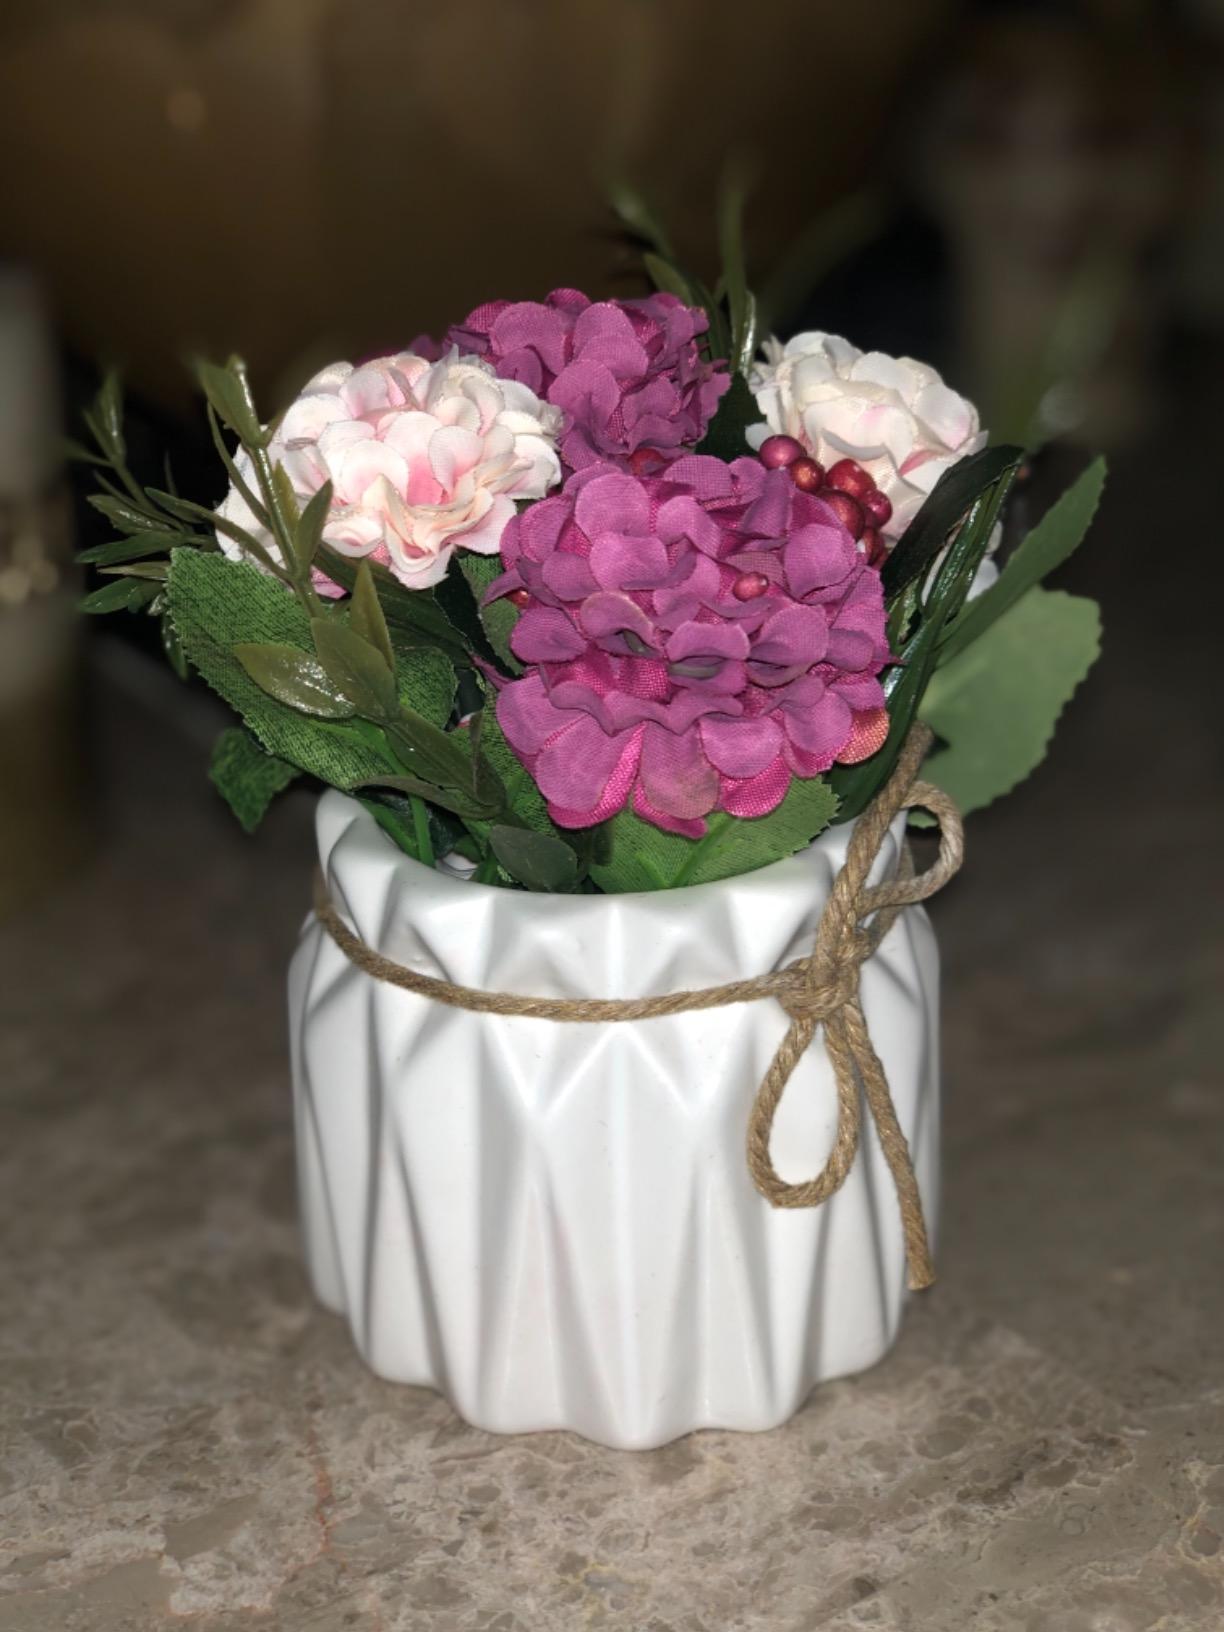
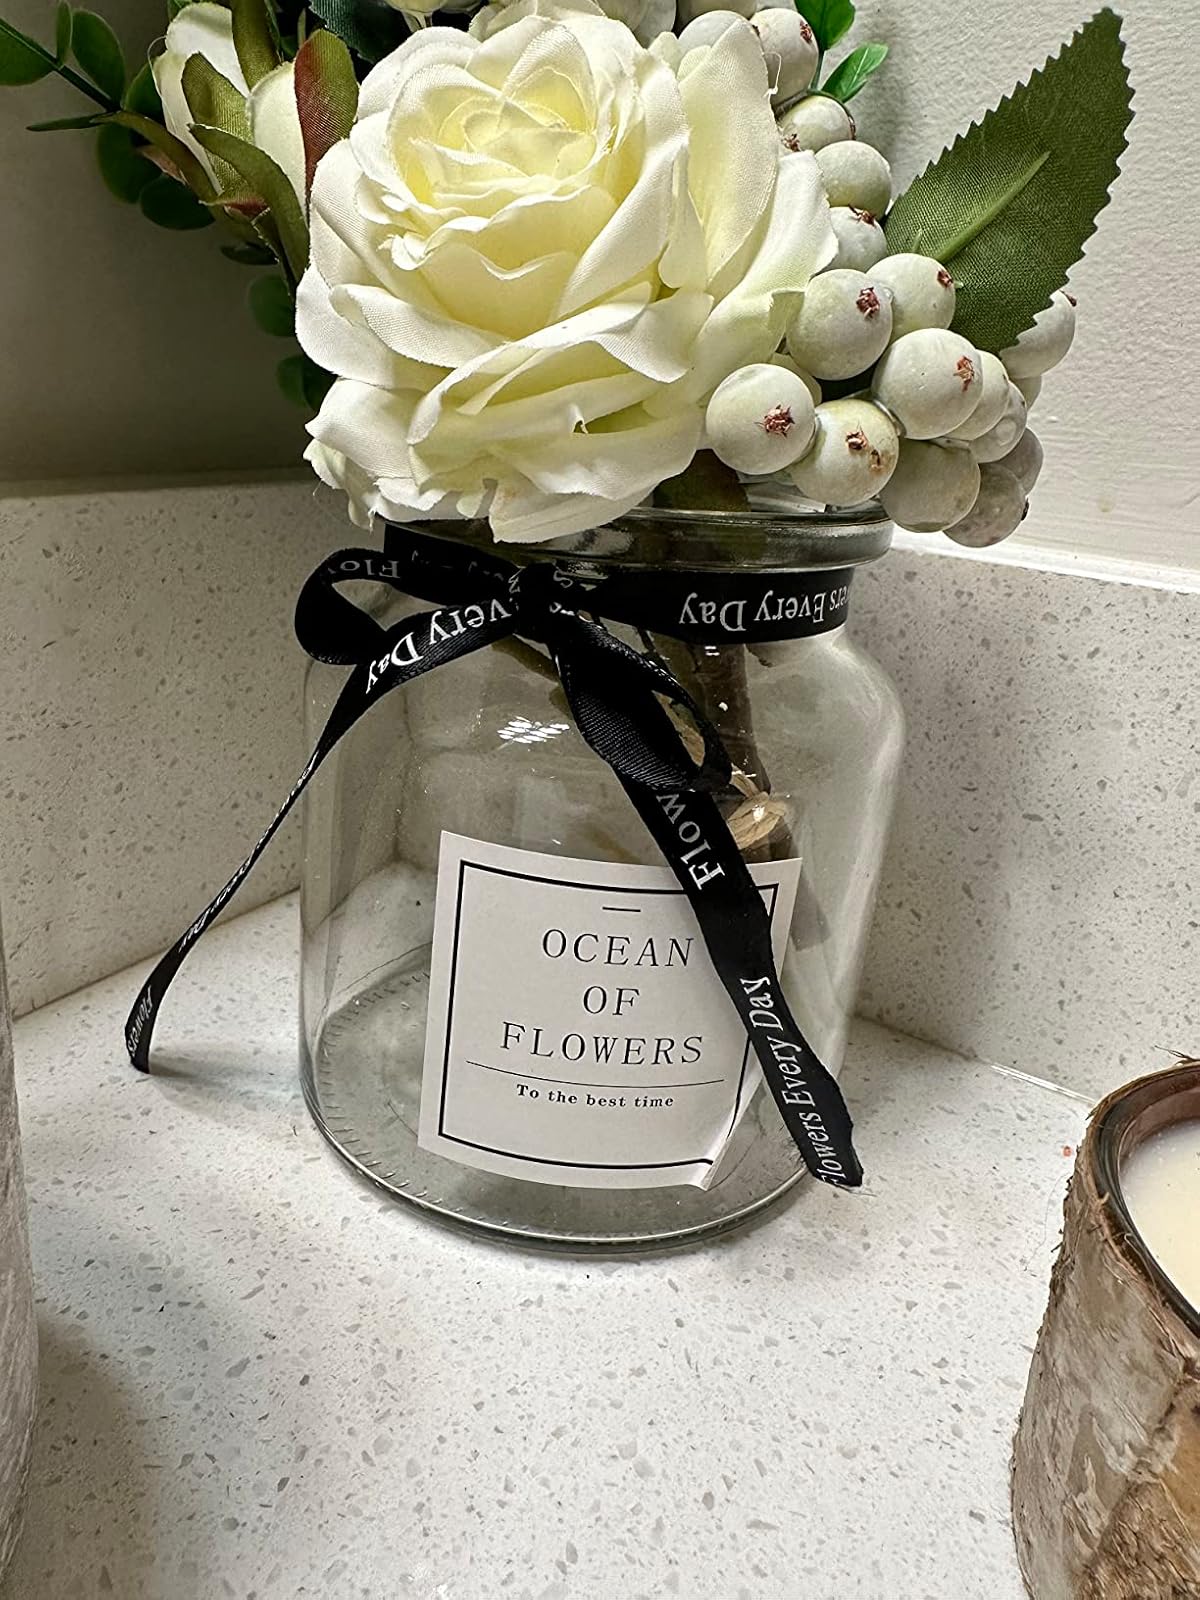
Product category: vase
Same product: no